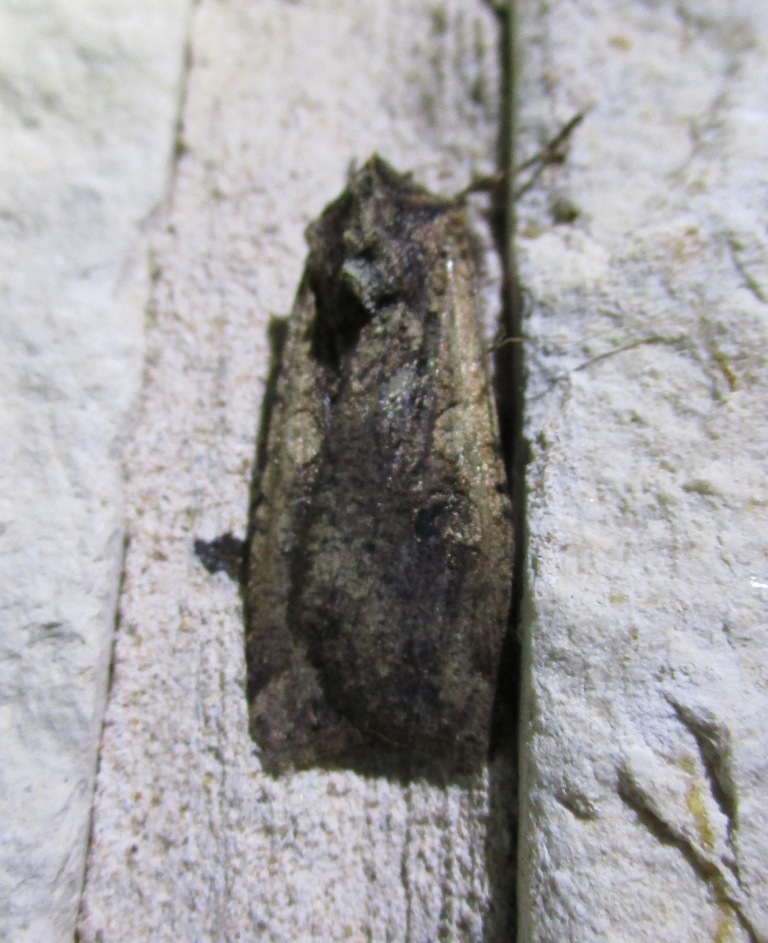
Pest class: cutworms